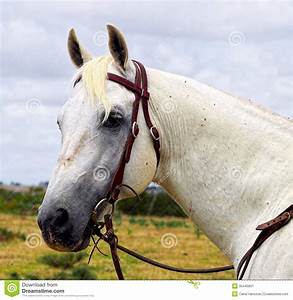
Label: cavallo